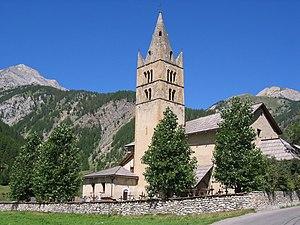
Cet article recense les monuments historiques des Hautes-Alpes, en France.
Cet article recense les monuments historiques français classés en 1914.
Le Parc naturel régional du Queyras est un parc naturel régional français créé en 1977, composé de onze communes du massif du Queyras, du massif d'Escreins et des Alpes cottiennes, au nord-est du département des Hautes-Alpes. Avec seulement 2 300 habitants permanents, il est le moins peuplé des parcs naturels régionaux français, et le deuxième moins densément peuplé après celui de Guyane.